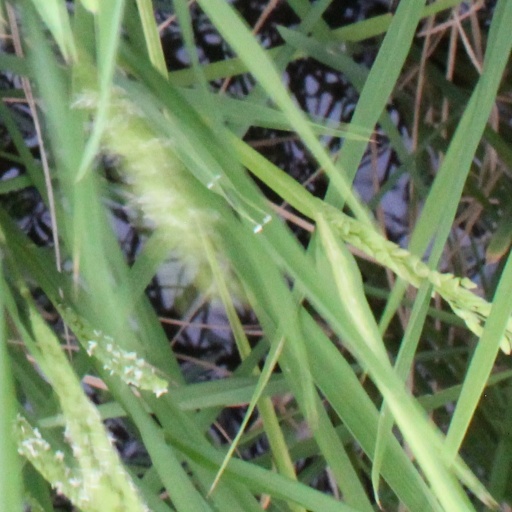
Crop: rice